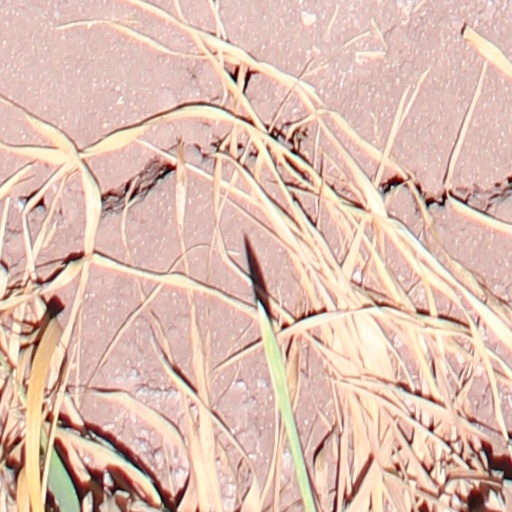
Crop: wheat